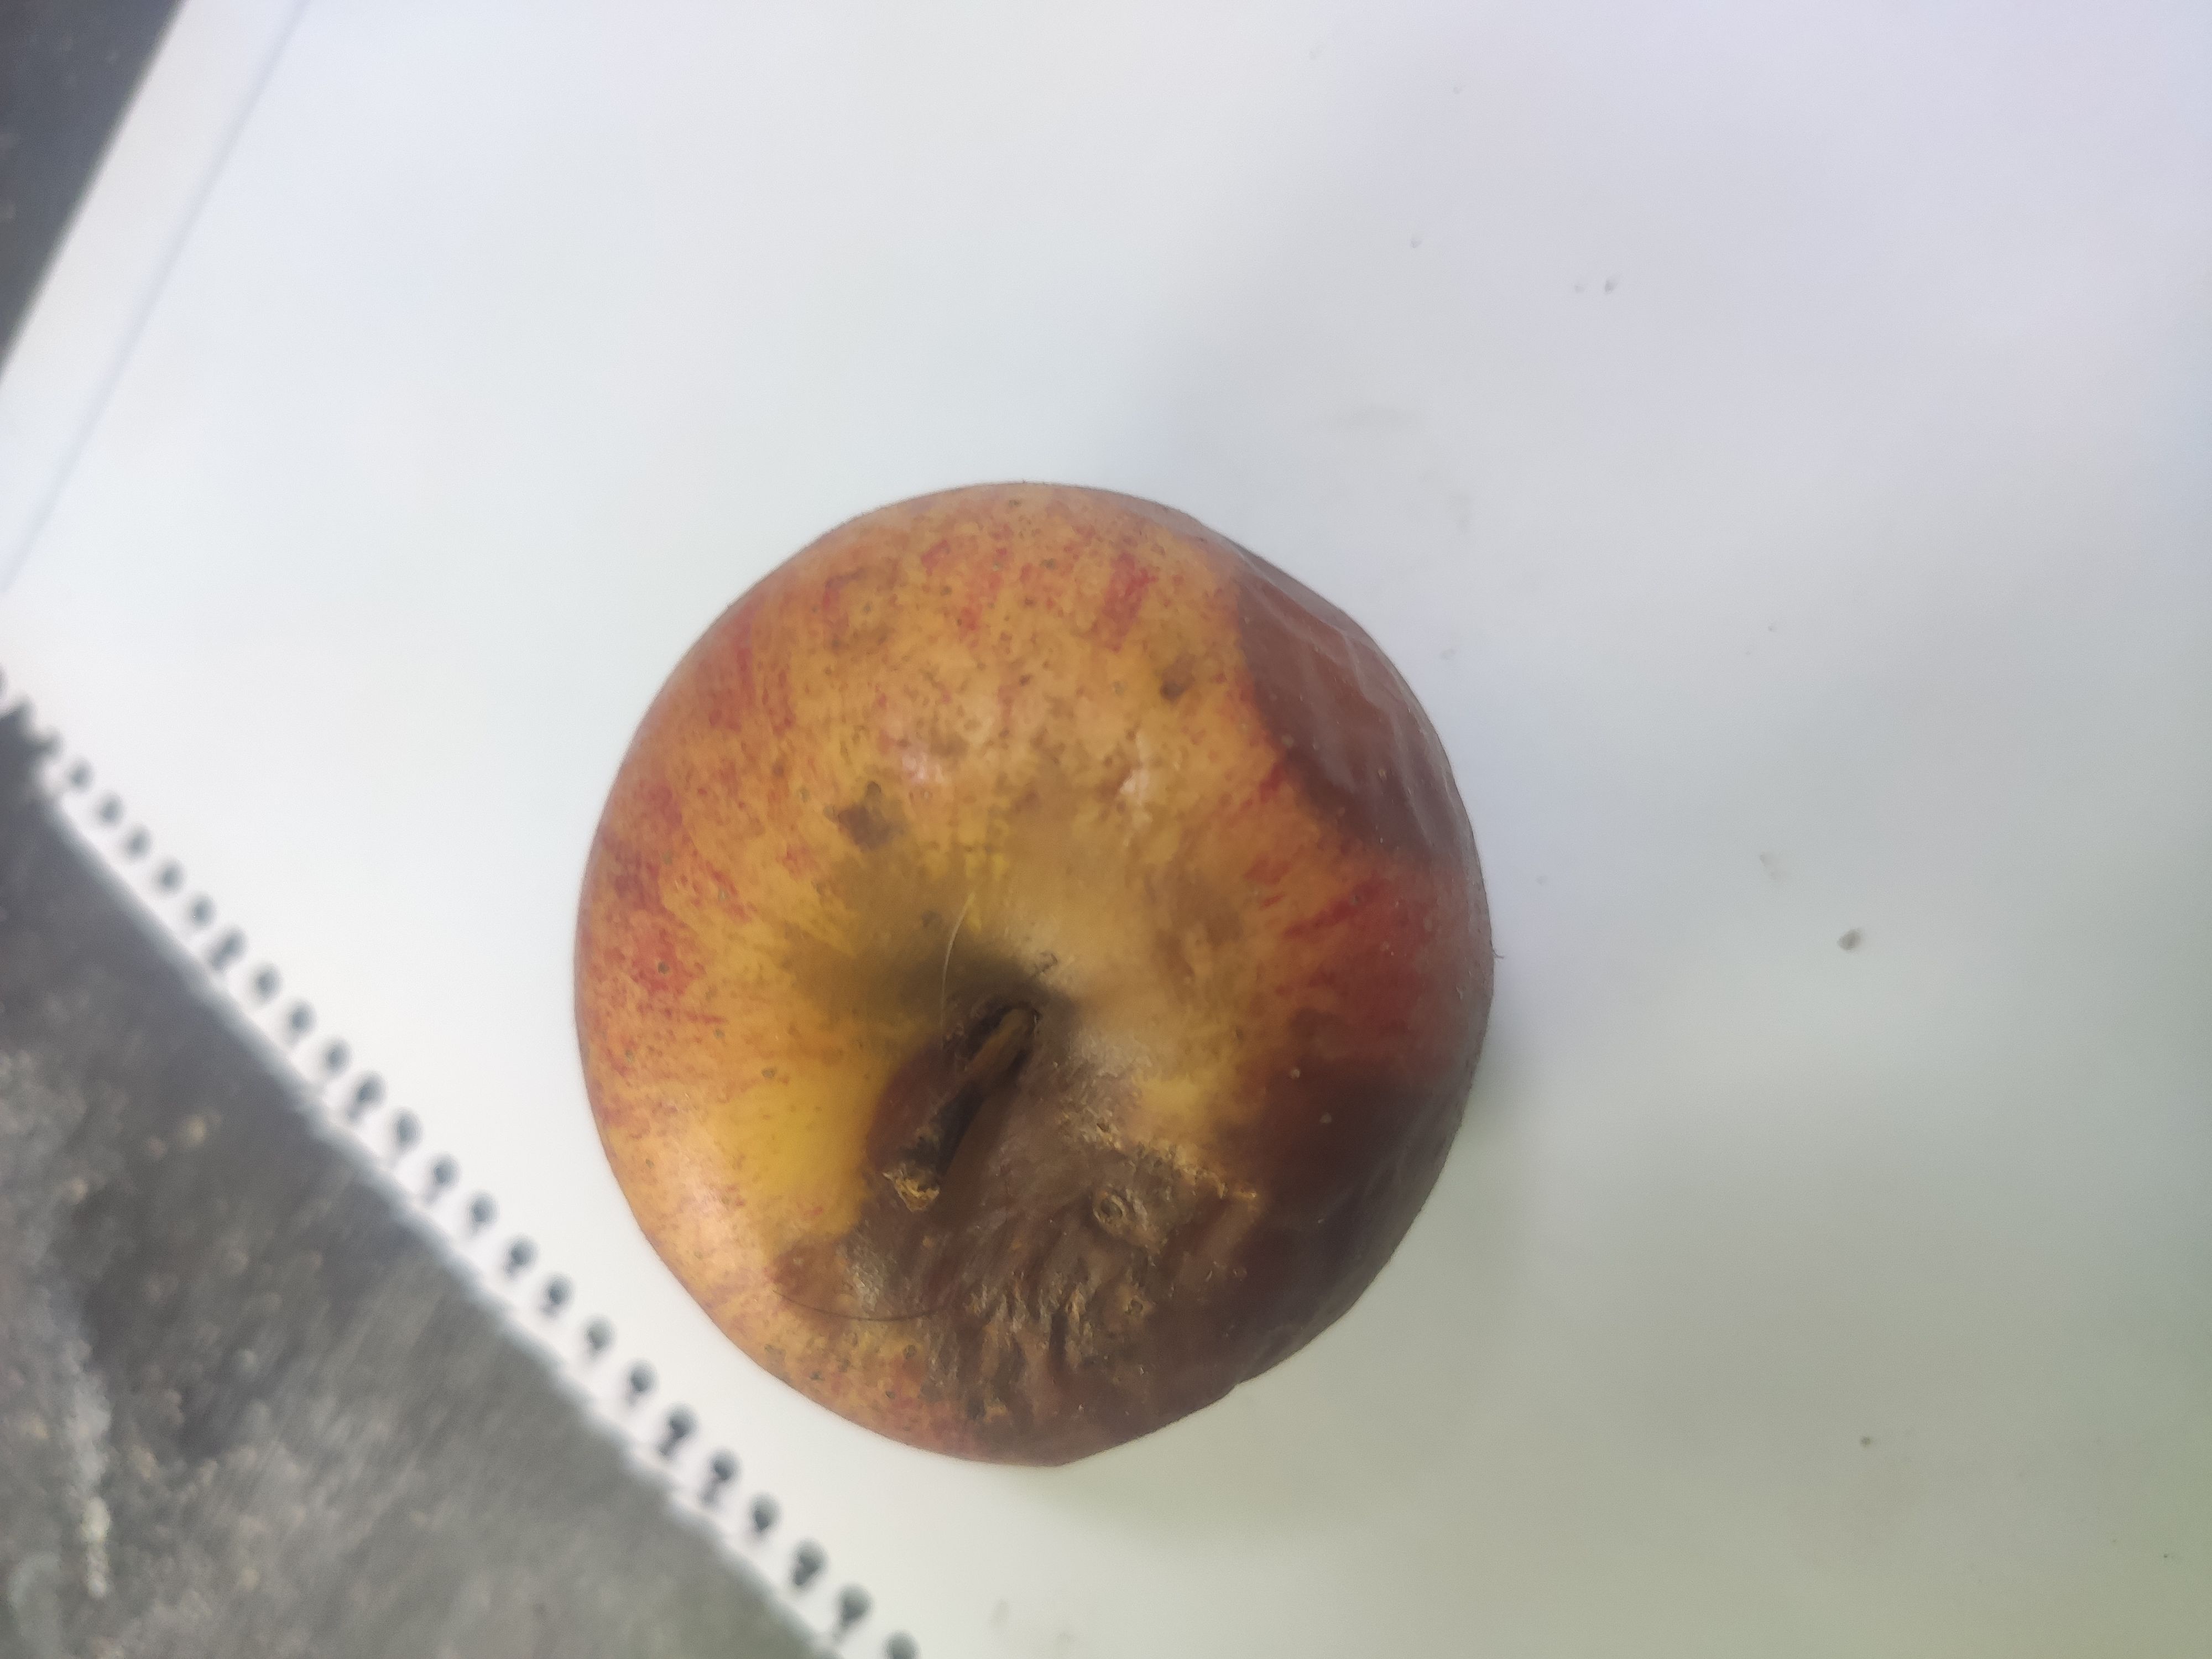
Fruit: apple
Grade: 3rd-grade